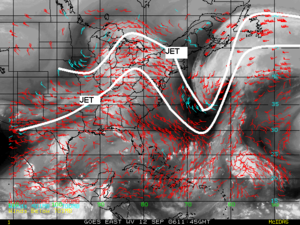
Surimposition des courant-jets sur l'image originale.
Un courant-jet ou courant d’altitude, aussi couramment désigné par sa dénomination anglophone de jet stream, est un courant d'air rapide et confiné que l'on trouve dans l'atmosphère de certaines planètes telles que la Terre. Les courants-jets sont situés à proximité de la tropopause entre la troposphère et la stratosphère généralement entre 7 et 16 kilomètres au-dessus du niveau de la mer. Les courants-jets ont plusieurs milliers de kilomètres de longueur, quelques centaines de large et seulement quelques kilomètres d'épaisseur.